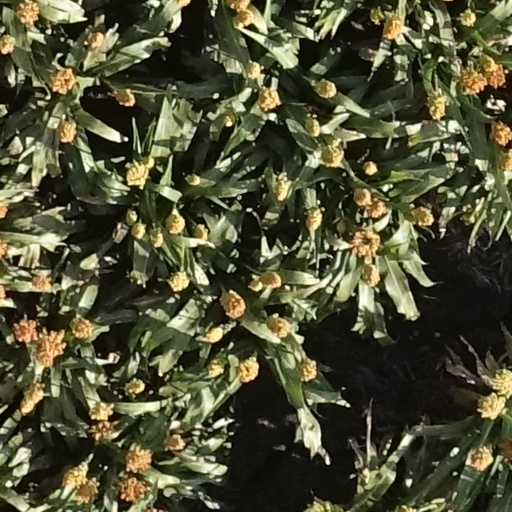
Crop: sorghum